English embroidery

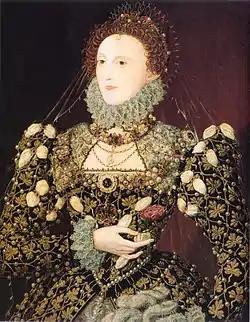
Elizabeth I wears a blackwork chemise and partlet and a gown embroidered with gold thread and studded with pearls. The "Phoenix Portrait" by Nicholas Hilliard, c. 1575–76

The second great flowering of English embroidery, after Opus Anglicanum, took place in the reign of Elizabeth I.